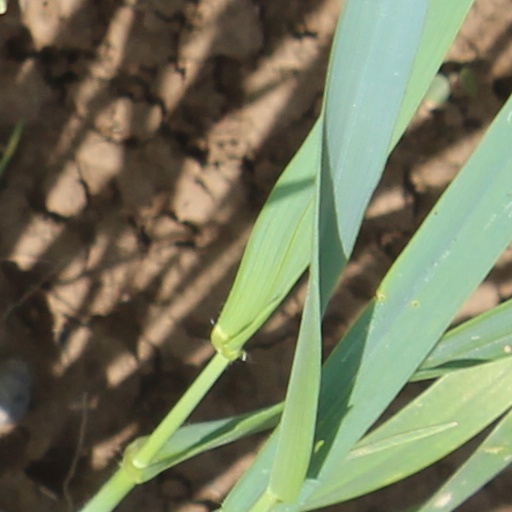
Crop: wheat